Lehua

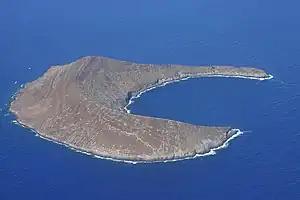
2007 aerial view of Lehua

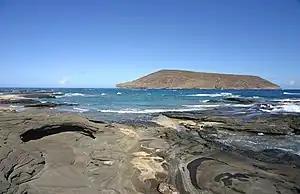
View of Lehua from the north shore of Niʻihau

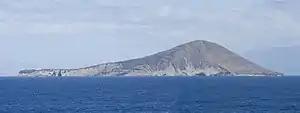
View of Lehua looking East

Lehua Island is a small, crescent-shaped island in the Hawaiian Islands, north of Niʻihau, 18 miles due west of Kauaʻi. This uninhabited, barren islet was one of the first five islands sighted by Captain James Cook in 1778 which he spelled as "Oreehoua".